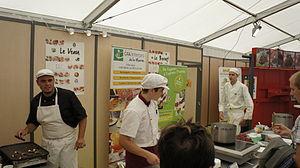
Stand du CFA interpor des métiers de la bouche lors de la Foire de Châlons-en-Champagne de 2012 .
Les centres de formation d'apprentis - et les sections d'apprentissage, appelées aussi unités de formation d'apprentis - sont des établissements de formation assurant un enseignement en alternance à des apprentis âgés de 16 à 25 ans. Les CFA peuvent offrir une offre de formation polyvalente ou spécialisée menant aussi bien aux diplômes du BEP, du CAP, du brevet technique des métiers diplôme créé par les professionnels de l’artisanat diplôme reconnu par les professionnels et par la voie de alternance contrat d'apprentissage de 16 à 25 ans inclus, au BP, ou au Baccalauréat professionnel, qu'aux diplômes de l'enseignement supérieur, comme le BTS, le DUT, la Licence professionnelle, le Master professionnel ou le diplôme d'ingénieur. Ils assurent également des formations continues à des adultes en collaboration ou non avec les Greta. Le réseau des CFA est complété par celui des UFA, qui sont des sections d'apprentissage intégrées à des EPLE.